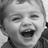
Emotion: happy